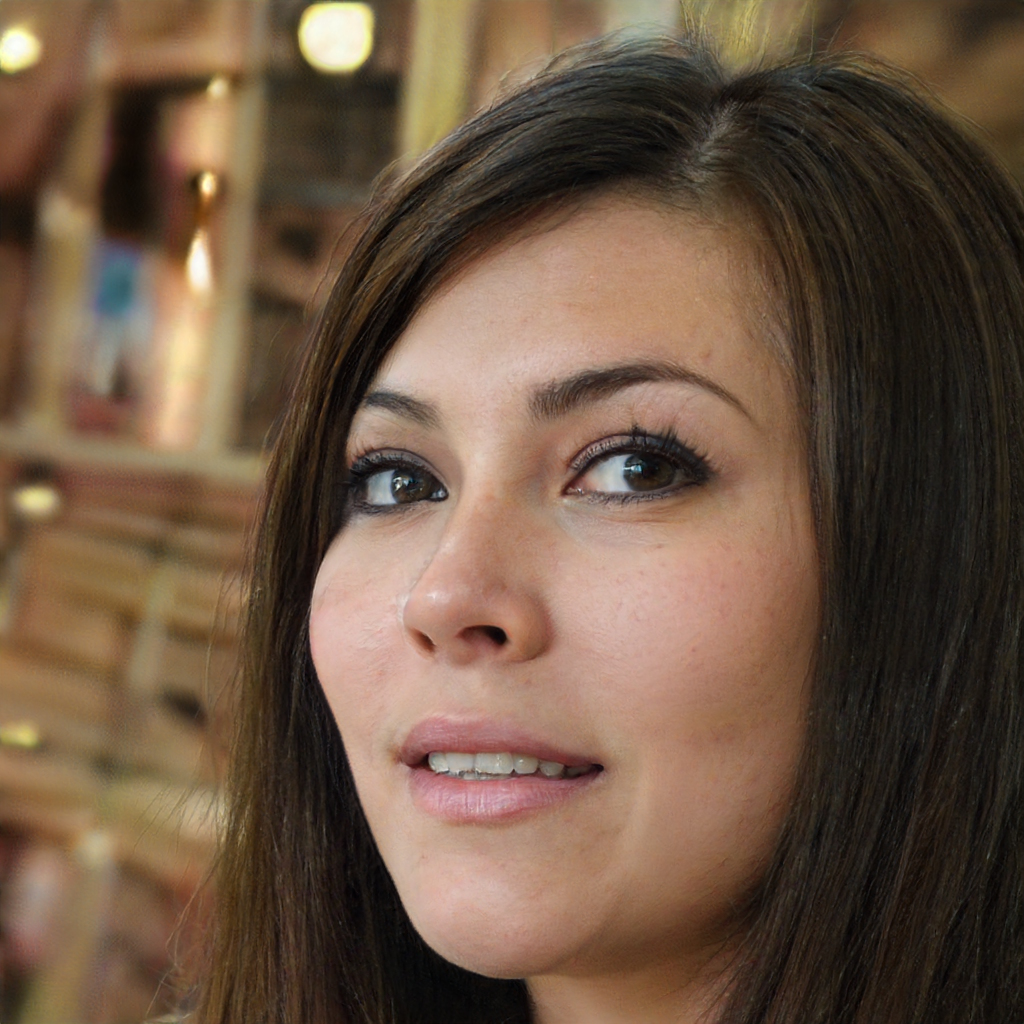
Label: Colored